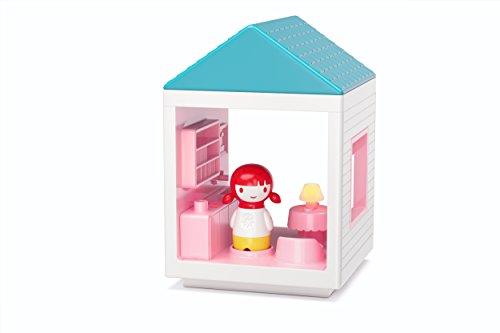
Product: Kid O Myland Play House Kitchen Light Interactive Learning Toy
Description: Available in bedroom, kitchen, and livingroom each sold separately the interactive features are controlled by the included characters.
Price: $29.74
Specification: ProductDimensions:5x5x7.5inches|ItemWeight:1pounds|ShippingWeight:1.46pounds(Viewshippingratesandpolicies)|DomesticShipping:ItemcanbeshippedwithinU.S.|InternationalShipping:ThisitemcanbeshippedtoselectcountriesoutsideoftheU.S.LearnMore|ASIN:B06XNZMYPY|Itemmodelnumber:10476K|Manufacturerrecommendedage:24months-6years